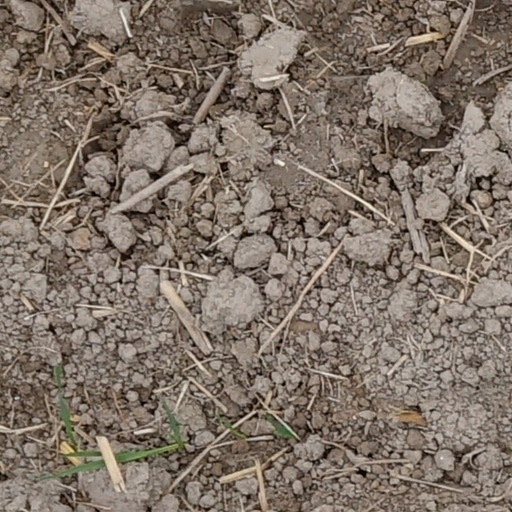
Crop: wheat